Papanasam, Tirunelveli

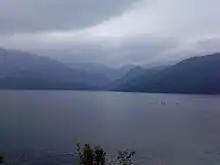
Long view of Karayar Dam, Papanasam, Tirunelveli

The Papanasanathar Temple lies on the banks of Thambaraparani river where the main deity is Lord Shiva in the name of Papanasar (destroyer of sins). The name of the goddess is Lord Loganayaki, who is also known as Ulagambigai.